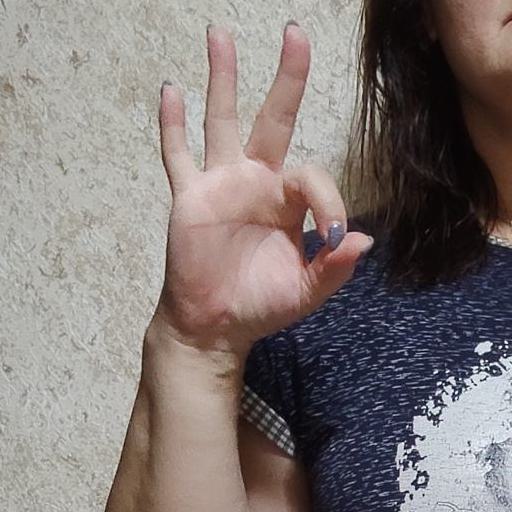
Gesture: ok